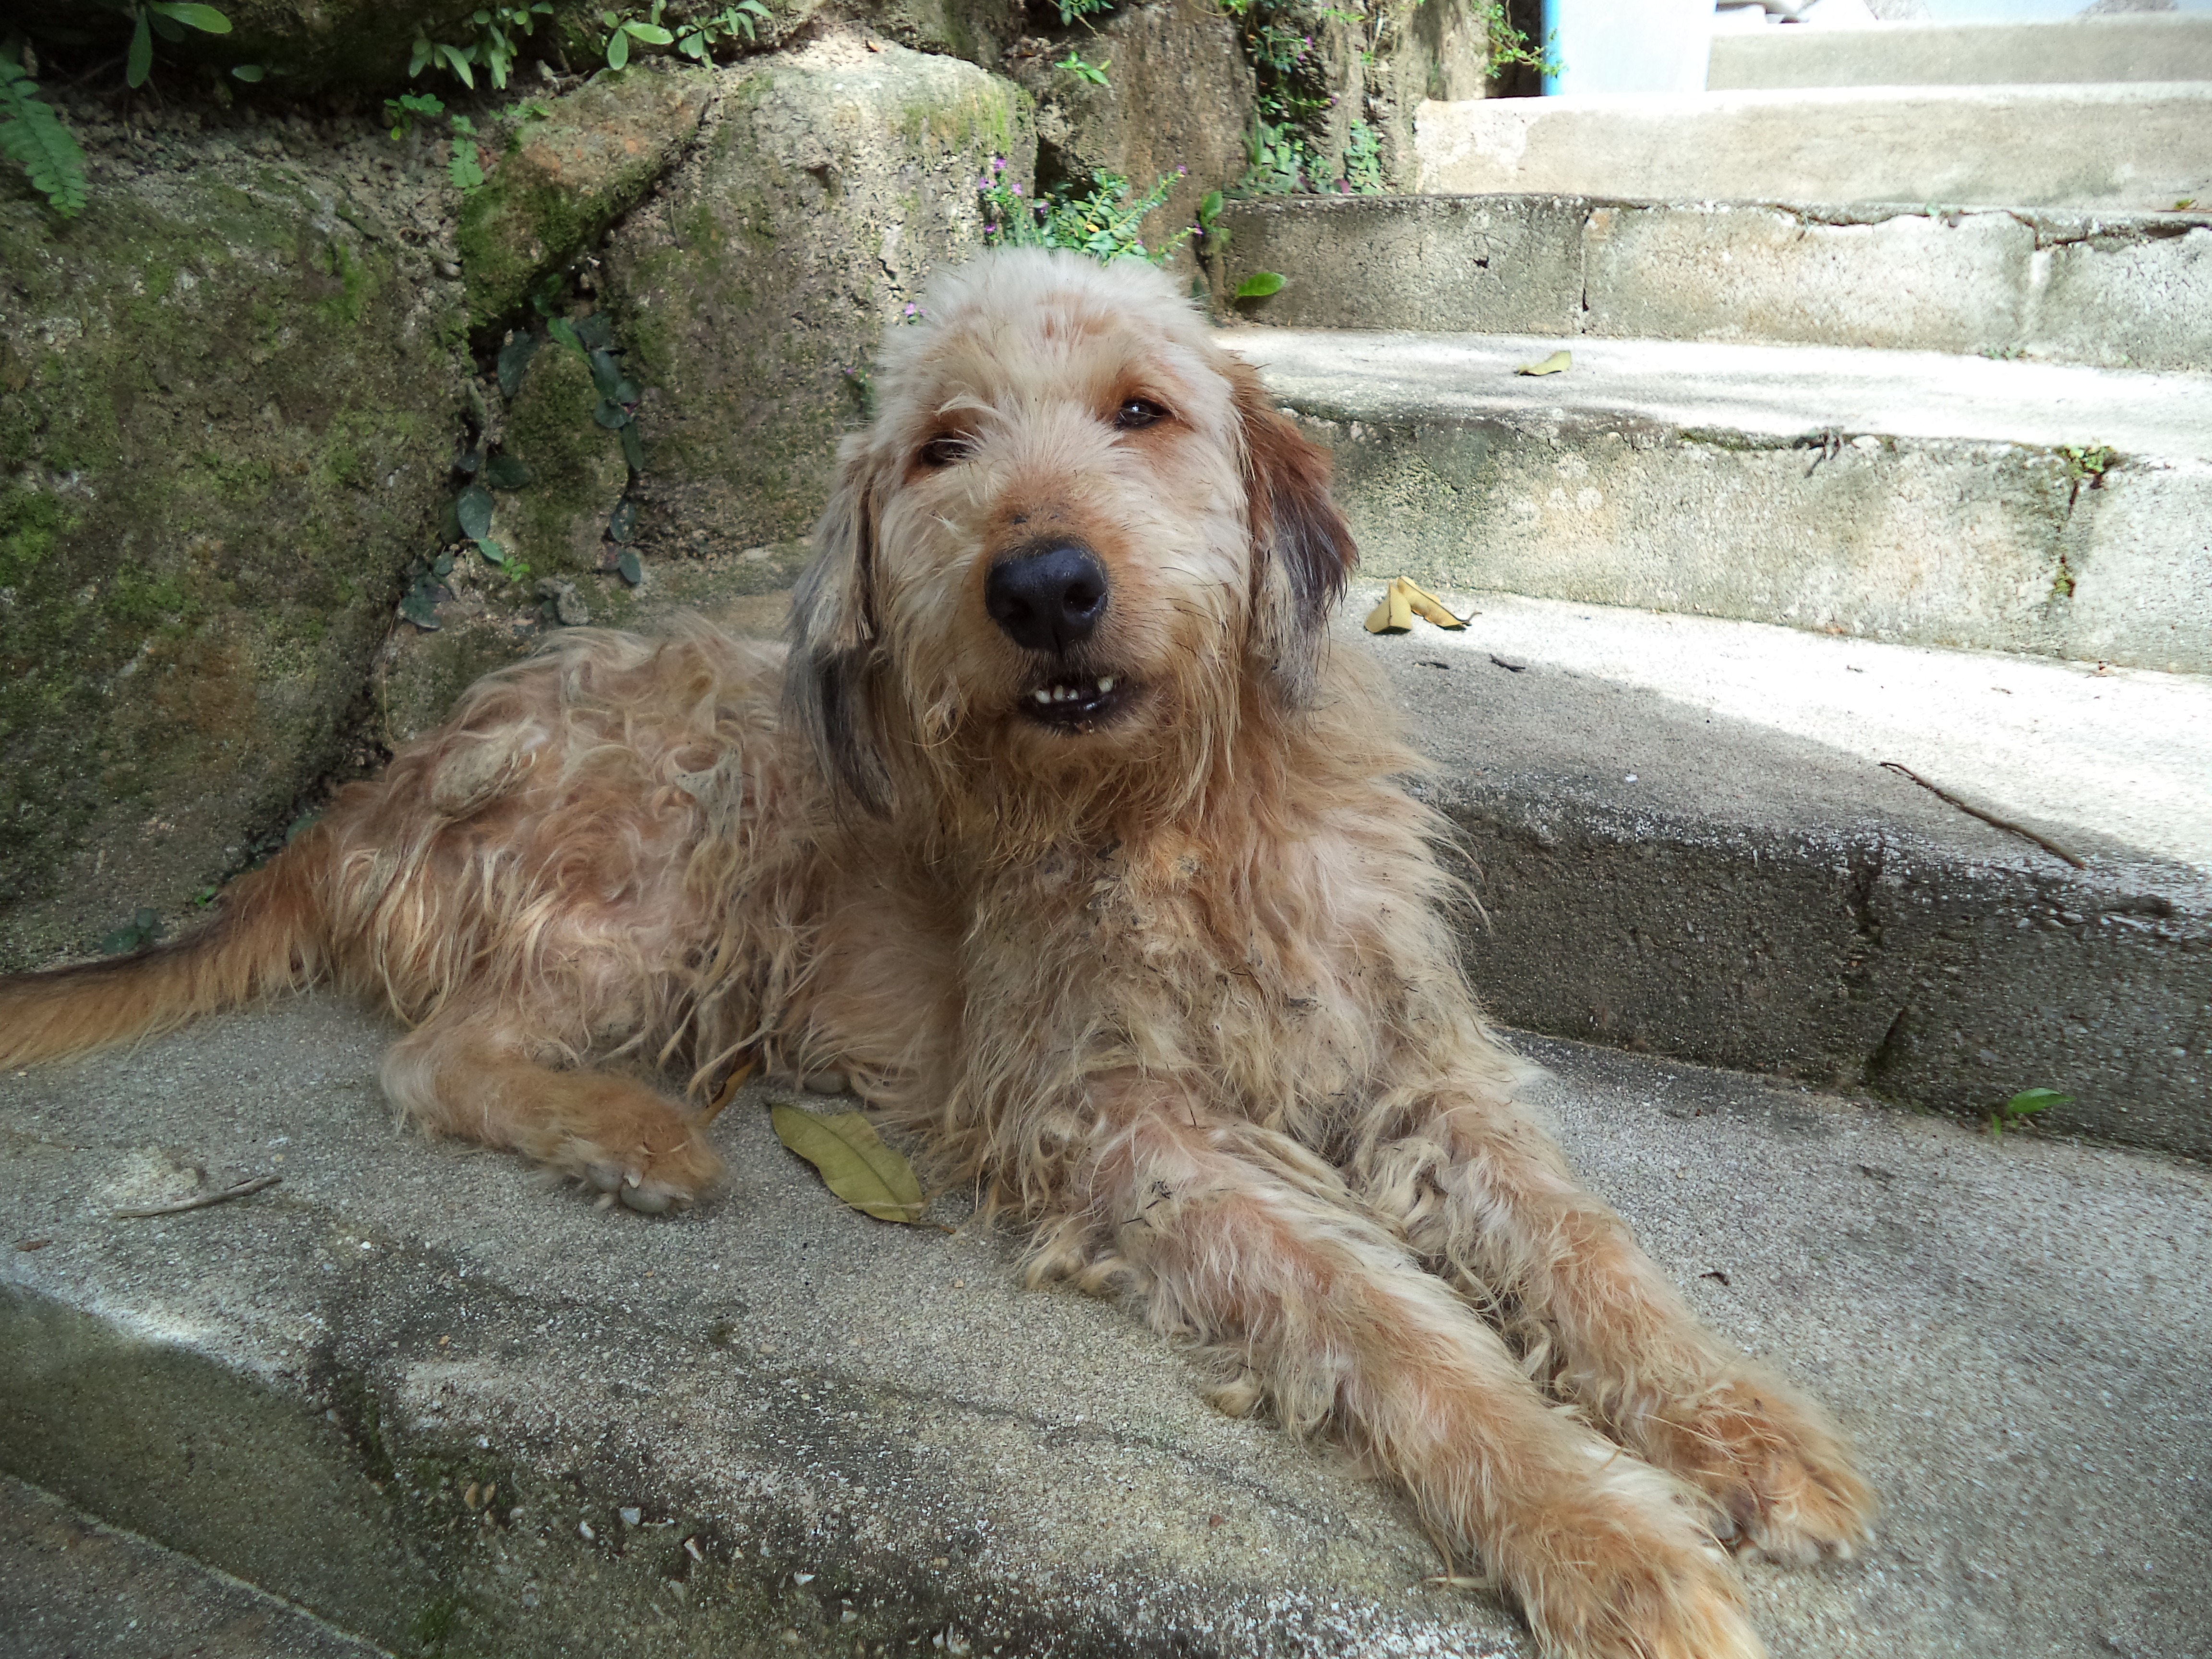
nature, hair, puppy, dog, animal, pet, mammal, animals, beast, vertebrate, dog breed, goldendoodle, setter, dog like mammal, carnivoran, animal sports, schnoodle, glen of imaal terrier, english cocker spaniel, dog crossbreeds, catalan sheepdog, irish wolfhound, spinone italiano, canino